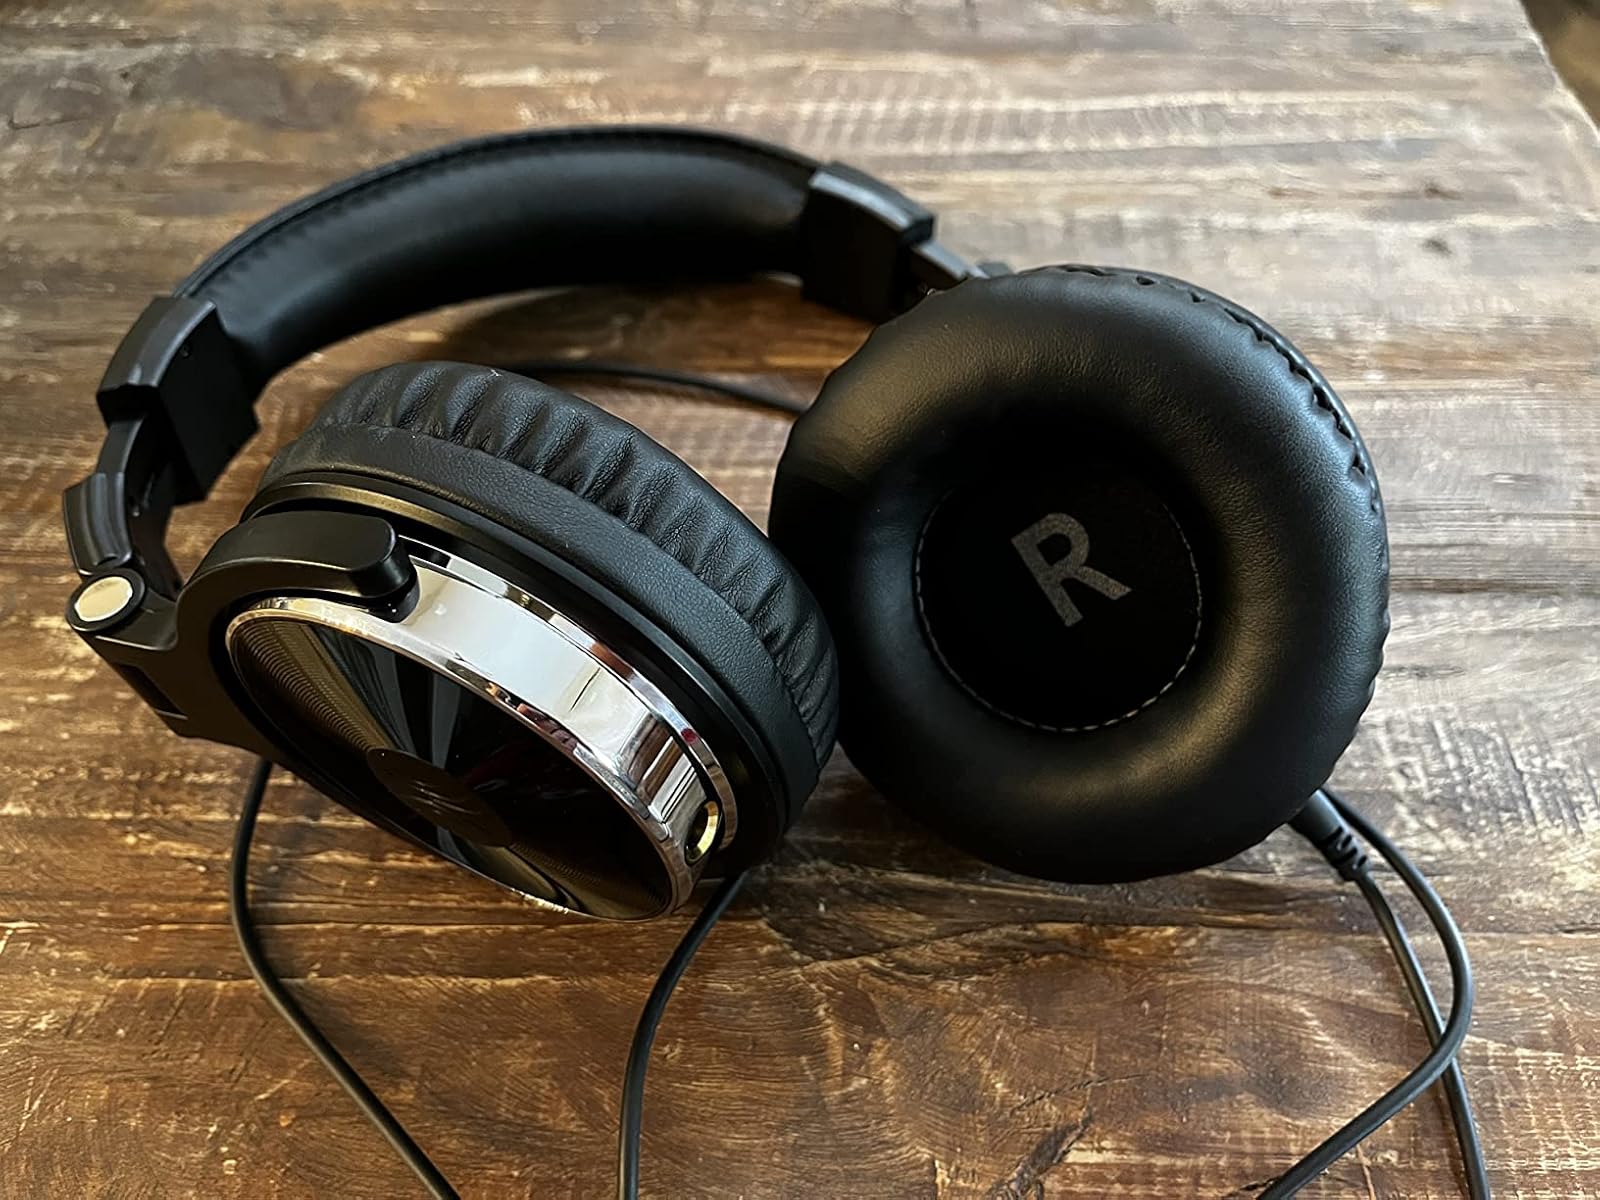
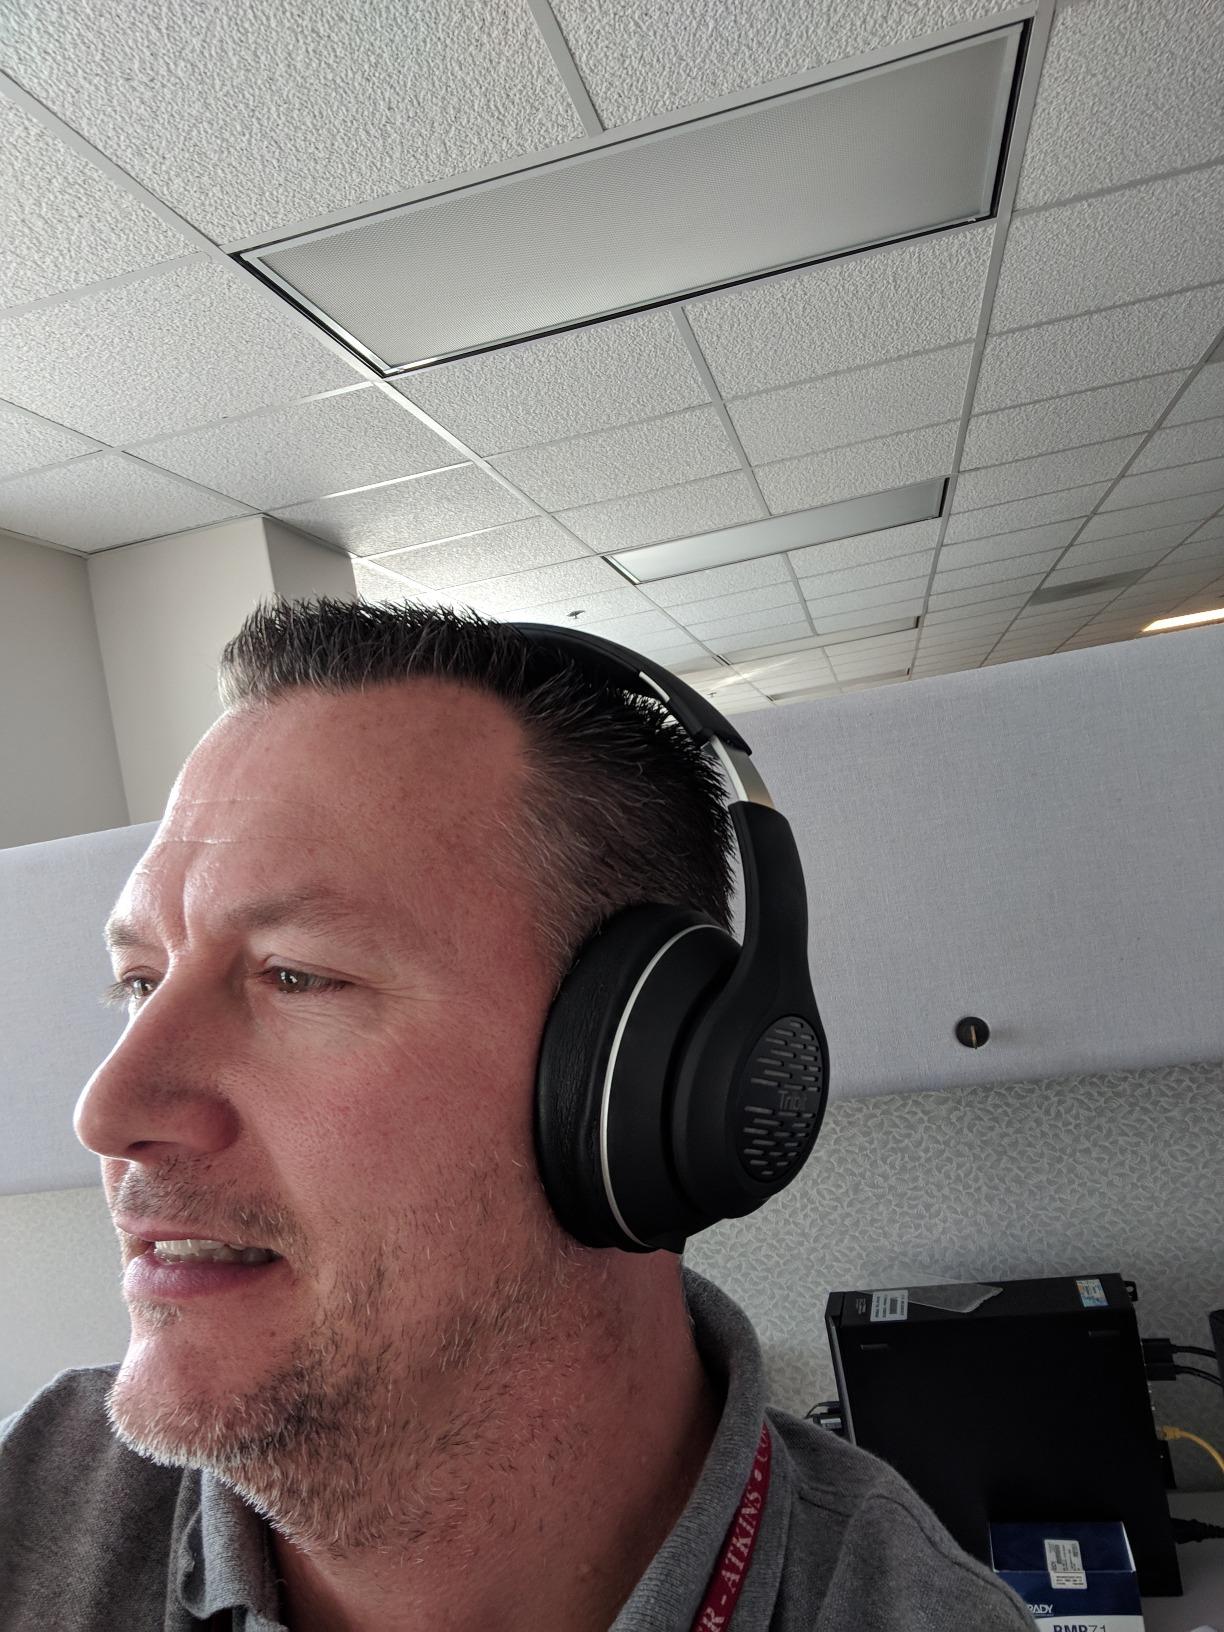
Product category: headphones
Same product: no